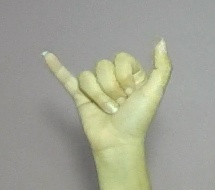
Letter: ya